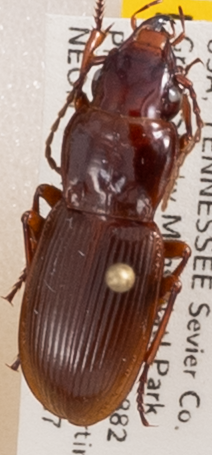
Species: Pterostichus acutipes acutipes
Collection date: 2022-06-07
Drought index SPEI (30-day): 1.69
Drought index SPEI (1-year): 0.738
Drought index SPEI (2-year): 1.354